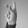
ASL letter: K